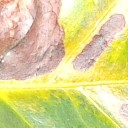
Label: Phoma